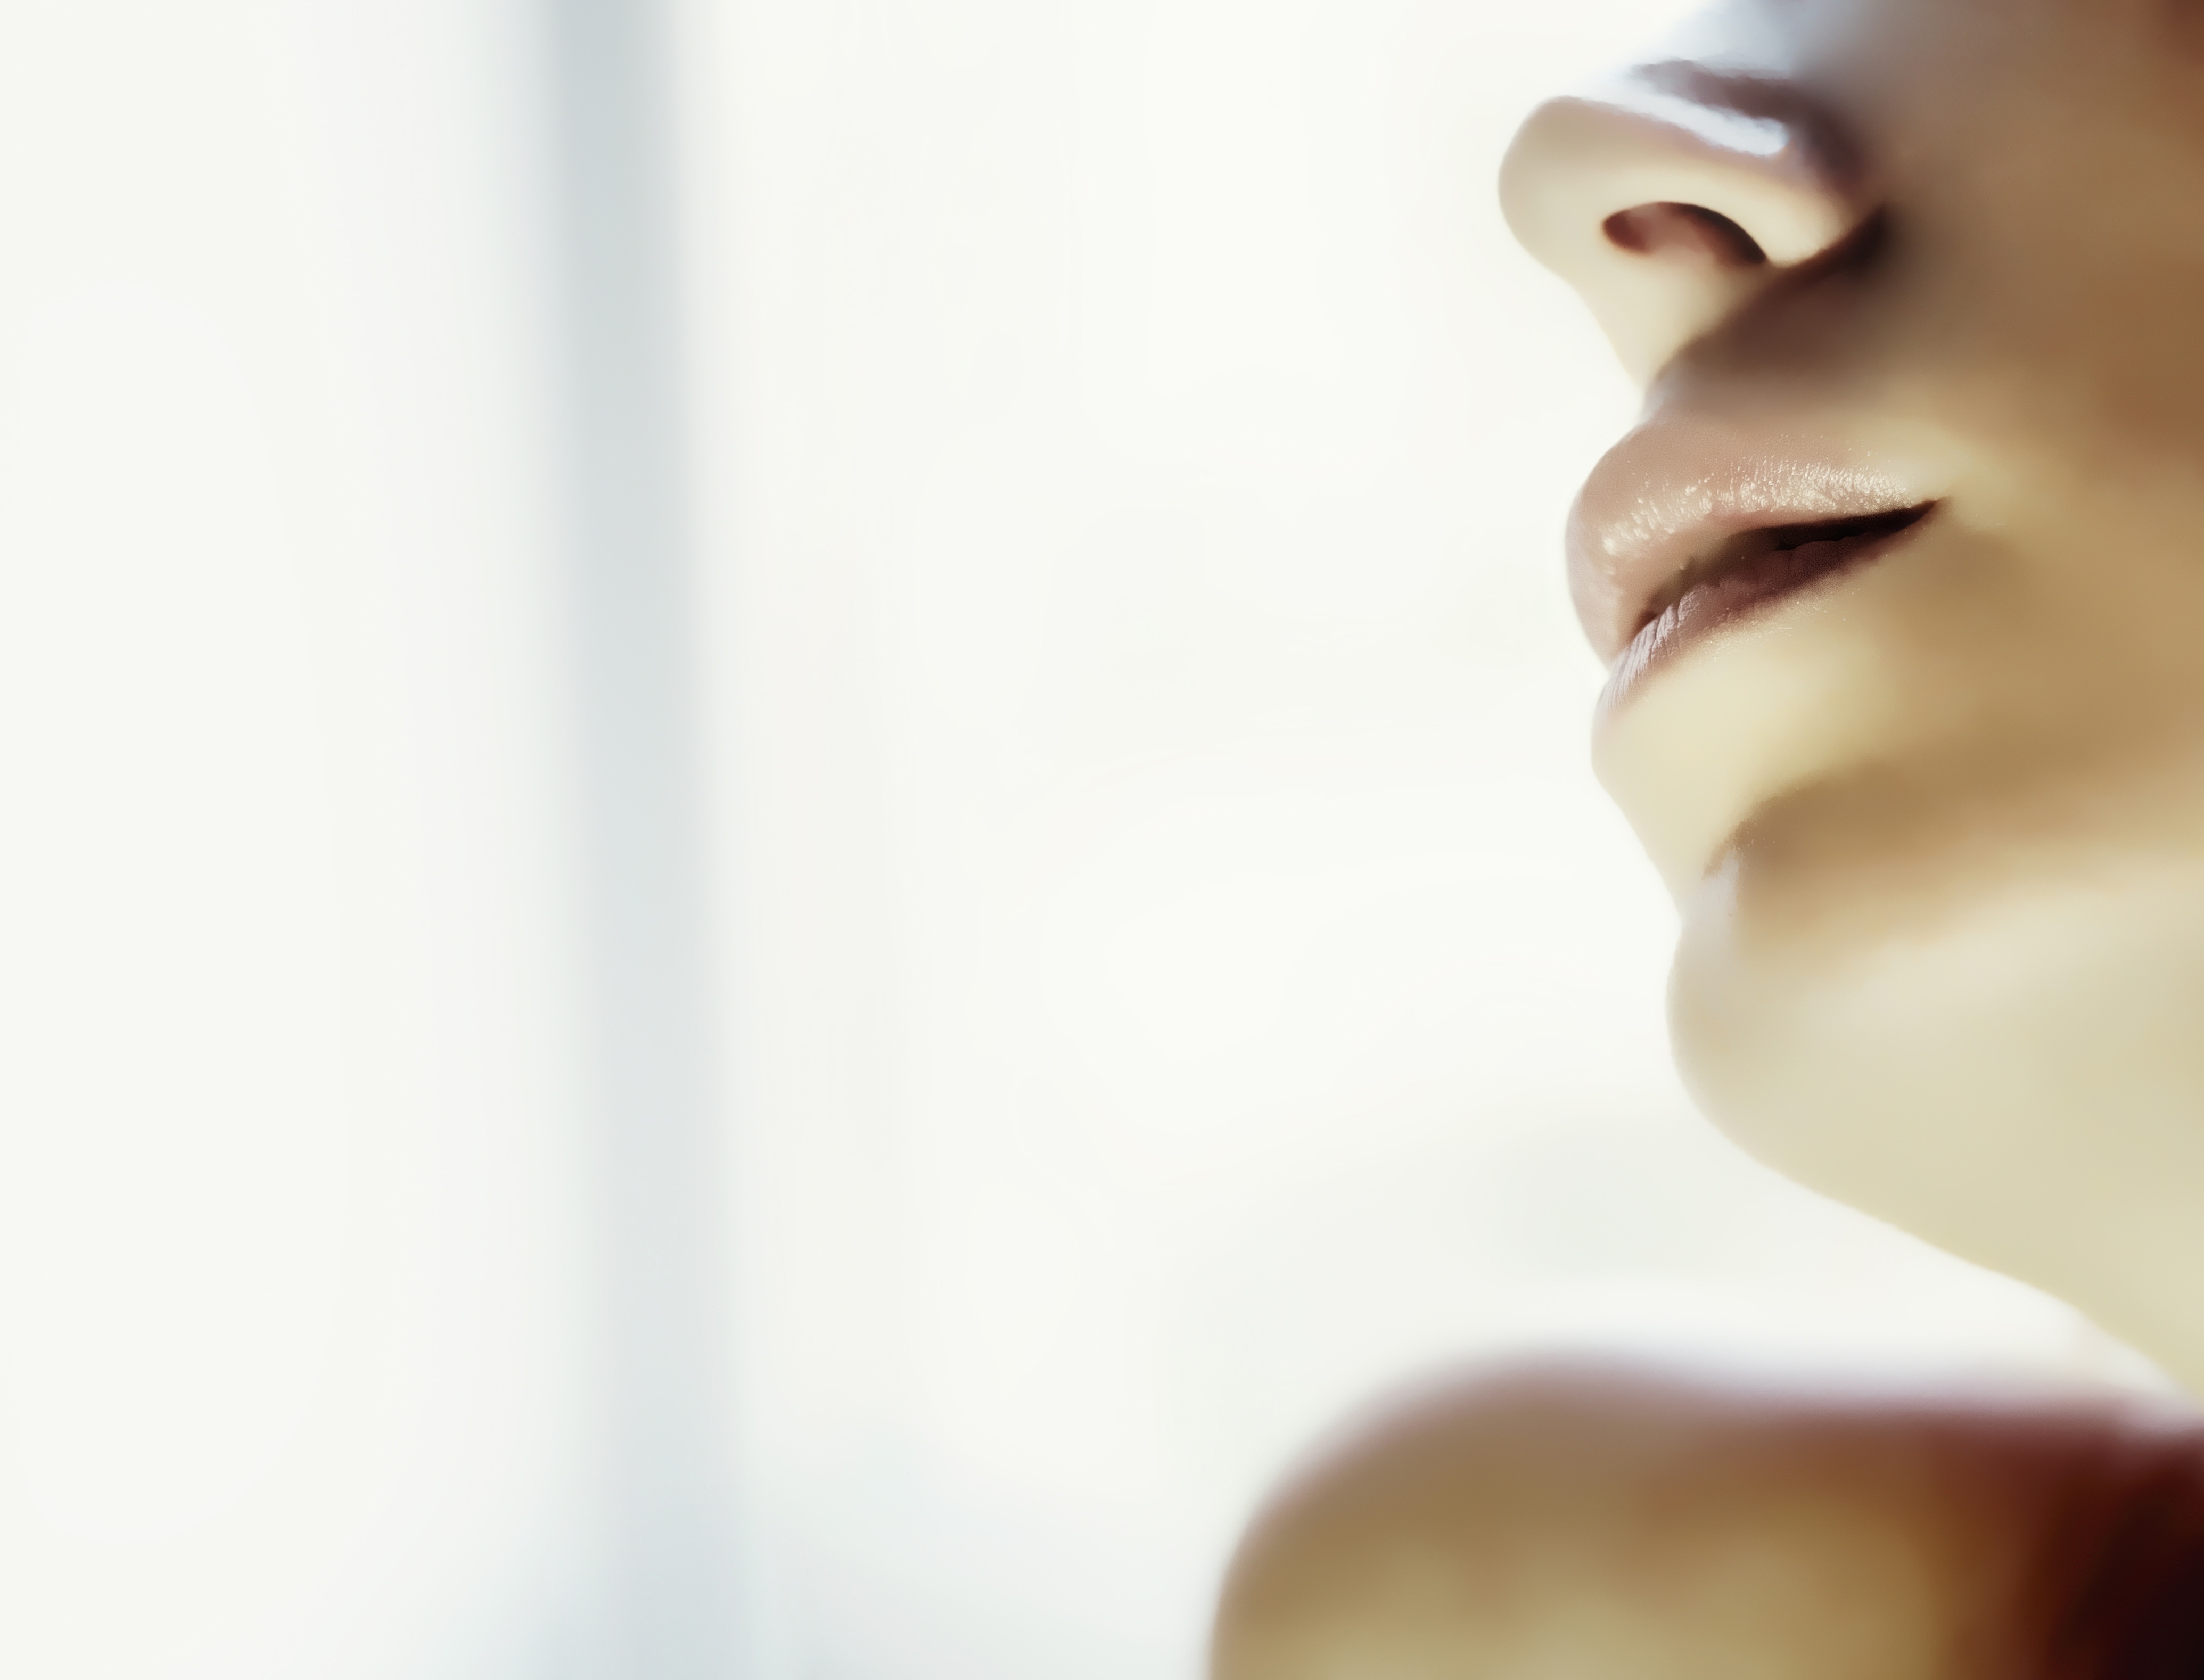
hand, person, girl, portrait, lip, eyelash, close up, human body, face, nose, eye, head, skin, lips, beauty, organ, emotion, interaction, sense